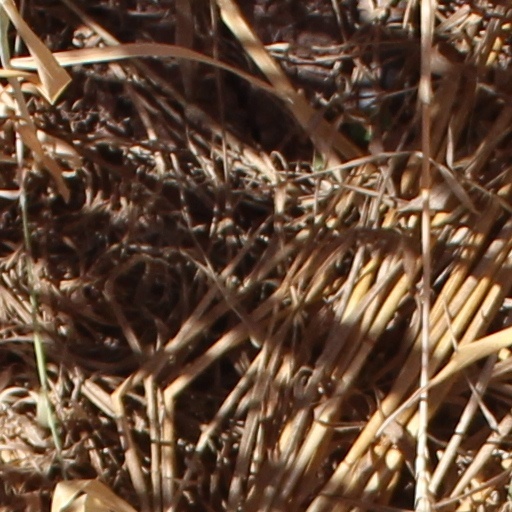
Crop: wheat